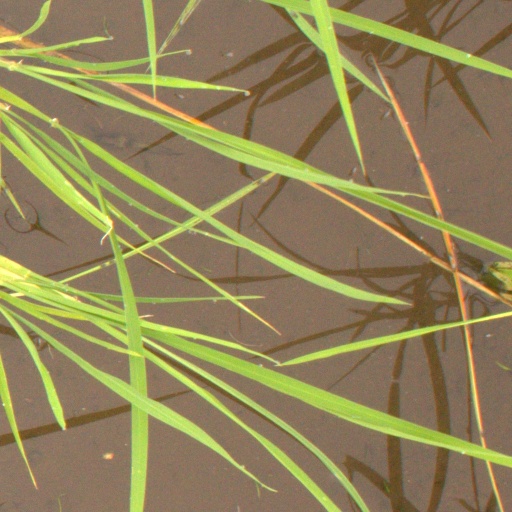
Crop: rice